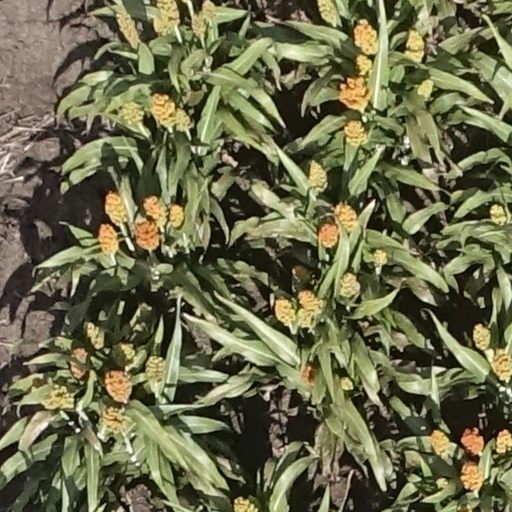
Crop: sorghum